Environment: real
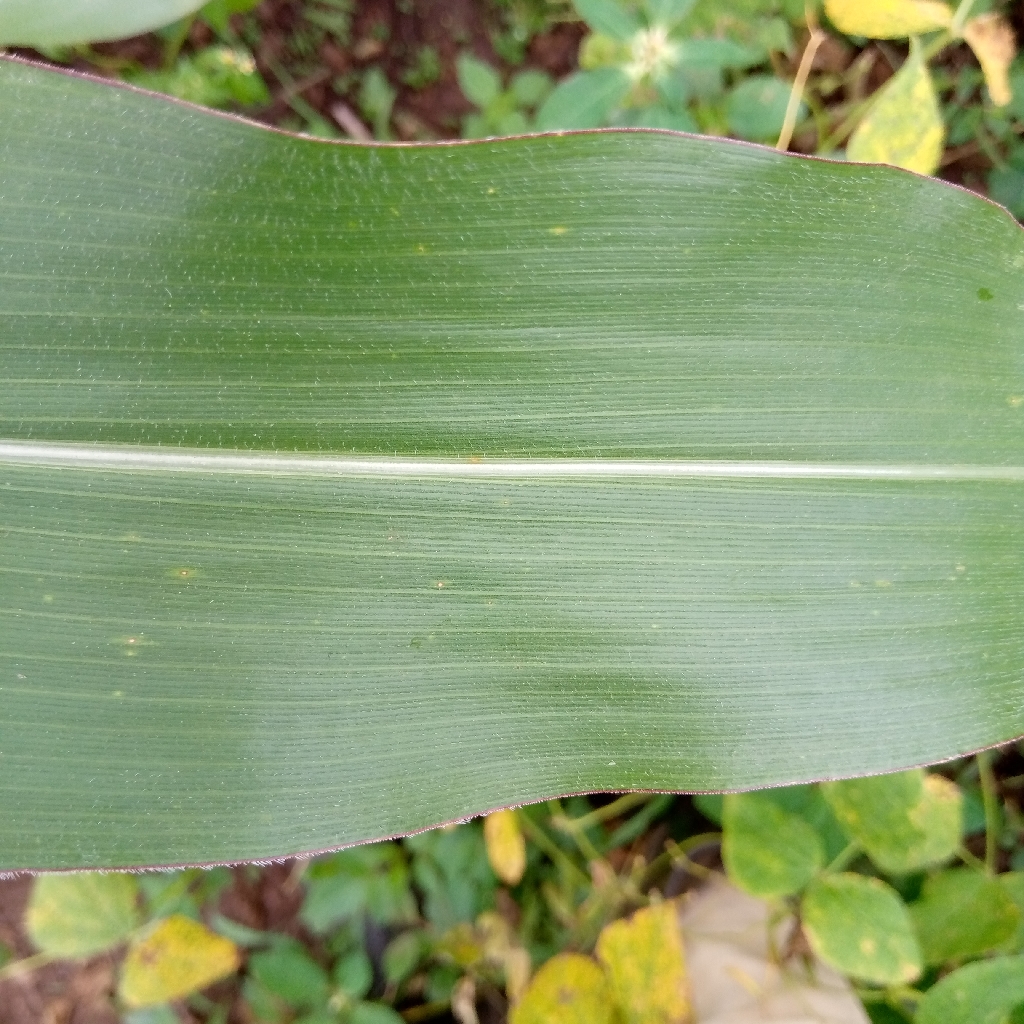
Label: healthy